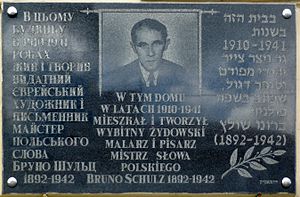
Bruno Schulz
Plakette på Bruno Schulzs hus i Drohobycz Ghettoen med tekst på ukrainsk, polsk og hebraisk
Bruno Schulz var en polsk forfatter, maler og kunstlærer, der fortalte om de nu forsvundne jødiske miljøer i Polen.